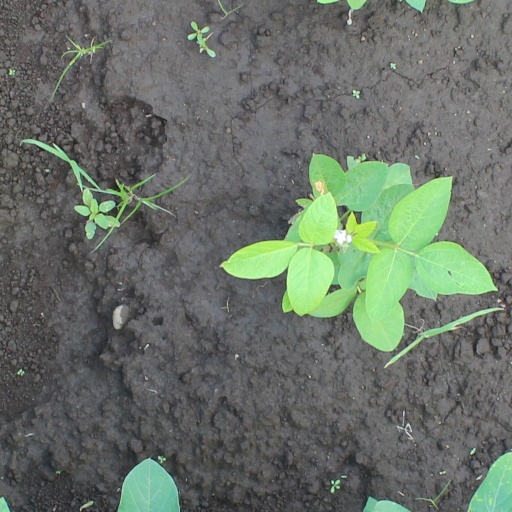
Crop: soybean